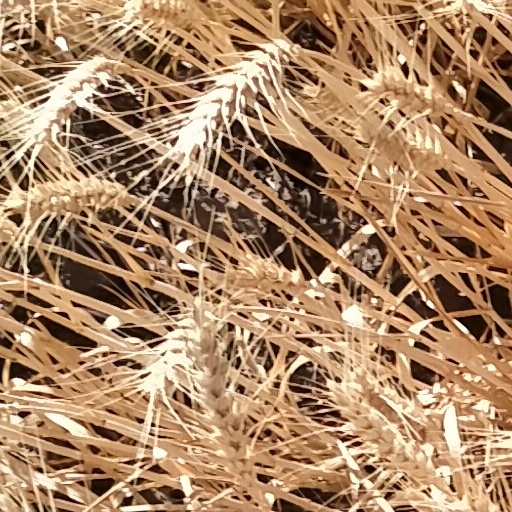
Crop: wheat